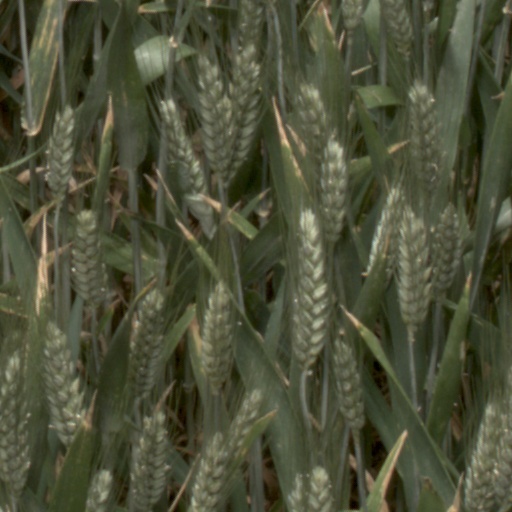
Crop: wheat